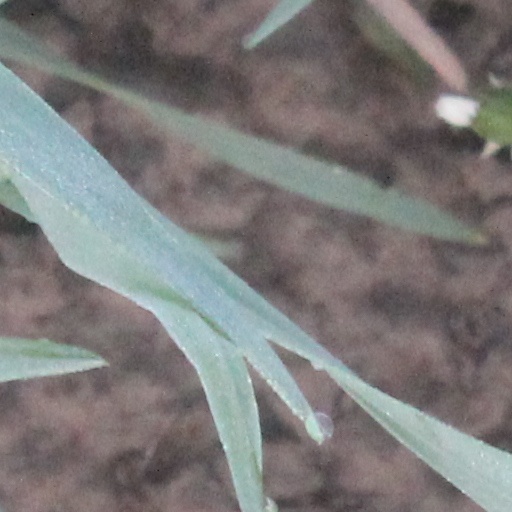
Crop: wheat